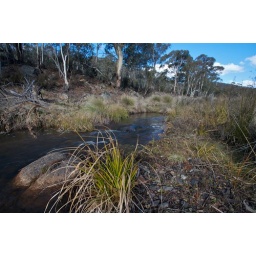
Colourful rocks in the bed of the Gudgenby River, Gudgenby Nature Reserve, Namadji National Park, A.C.T.